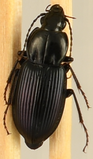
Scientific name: Pterostichus trinarius
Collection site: Blandy Experimental Farm NEON (BLAN), plot BLAN_009